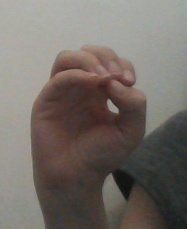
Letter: ha